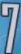
Number: 7